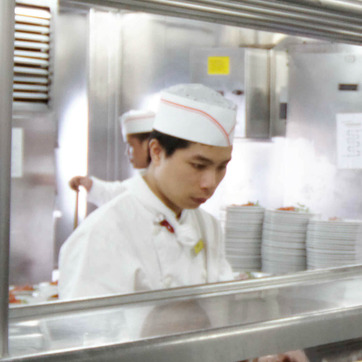
Material: skin